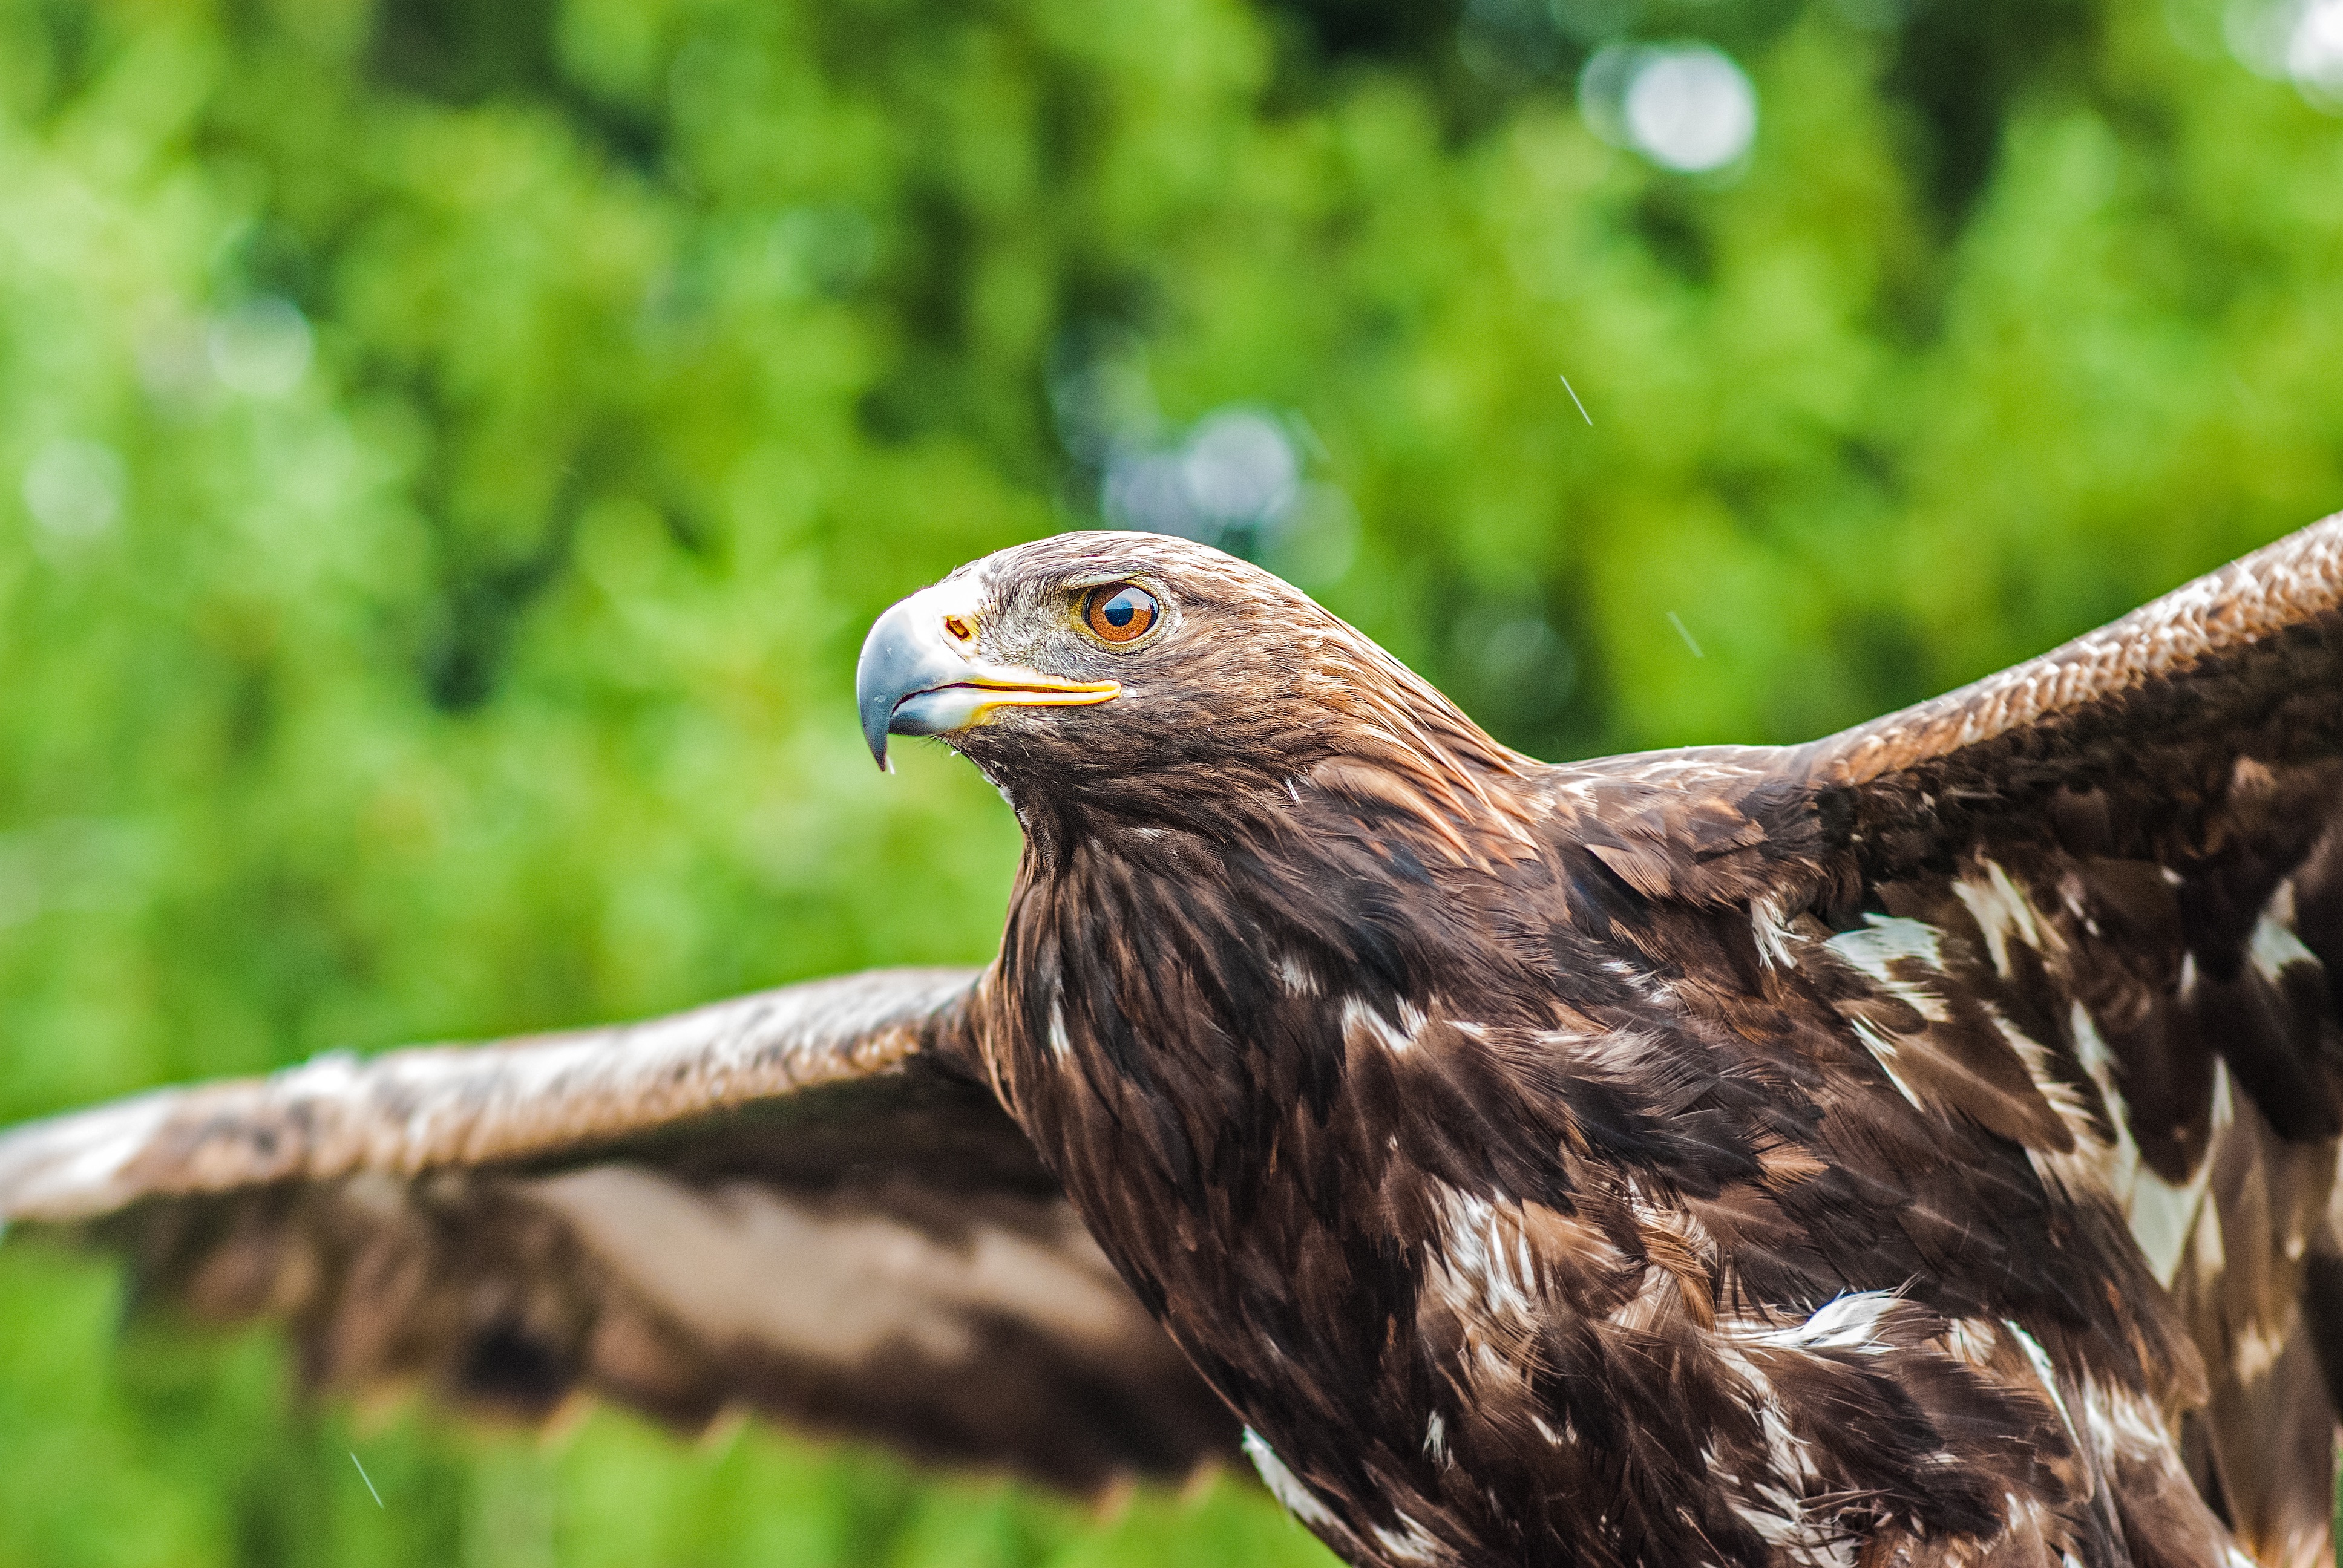
nature, bird, animal, fly, wildlife, beak, eagle, hawk, fauna, bird of prey, vertebrate, falcon, accipitriformes